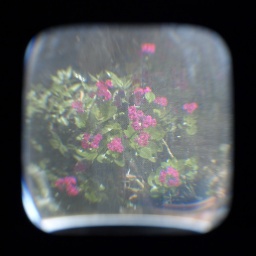
Taken from the outside looking in the window where all our plants are. I love that the screen detail showed up!